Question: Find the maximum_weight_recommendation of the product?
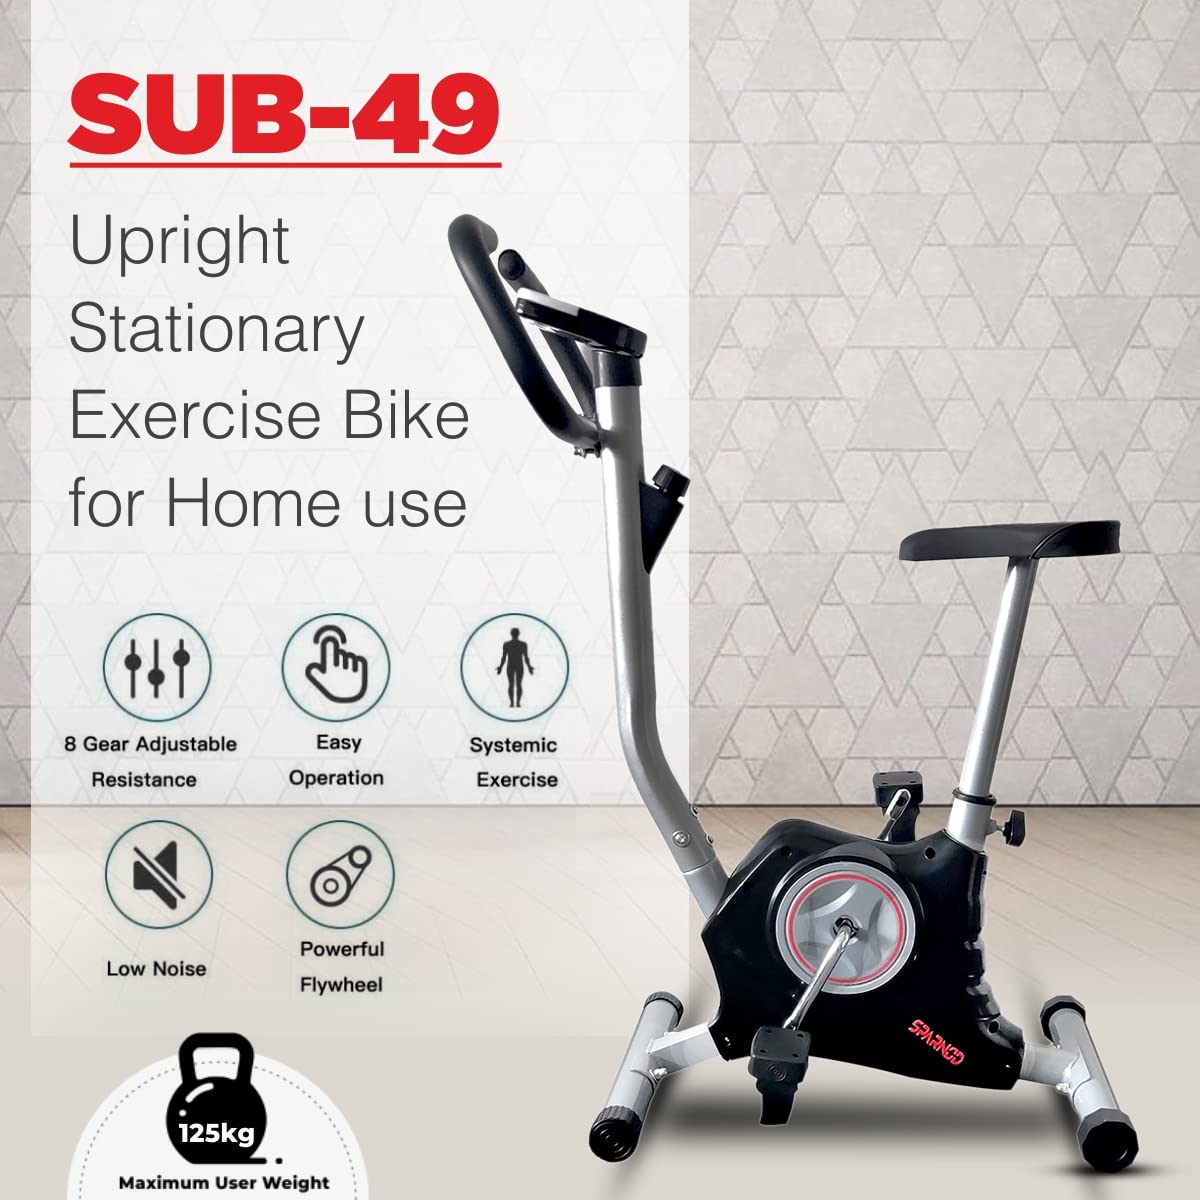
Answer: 125 kilogram